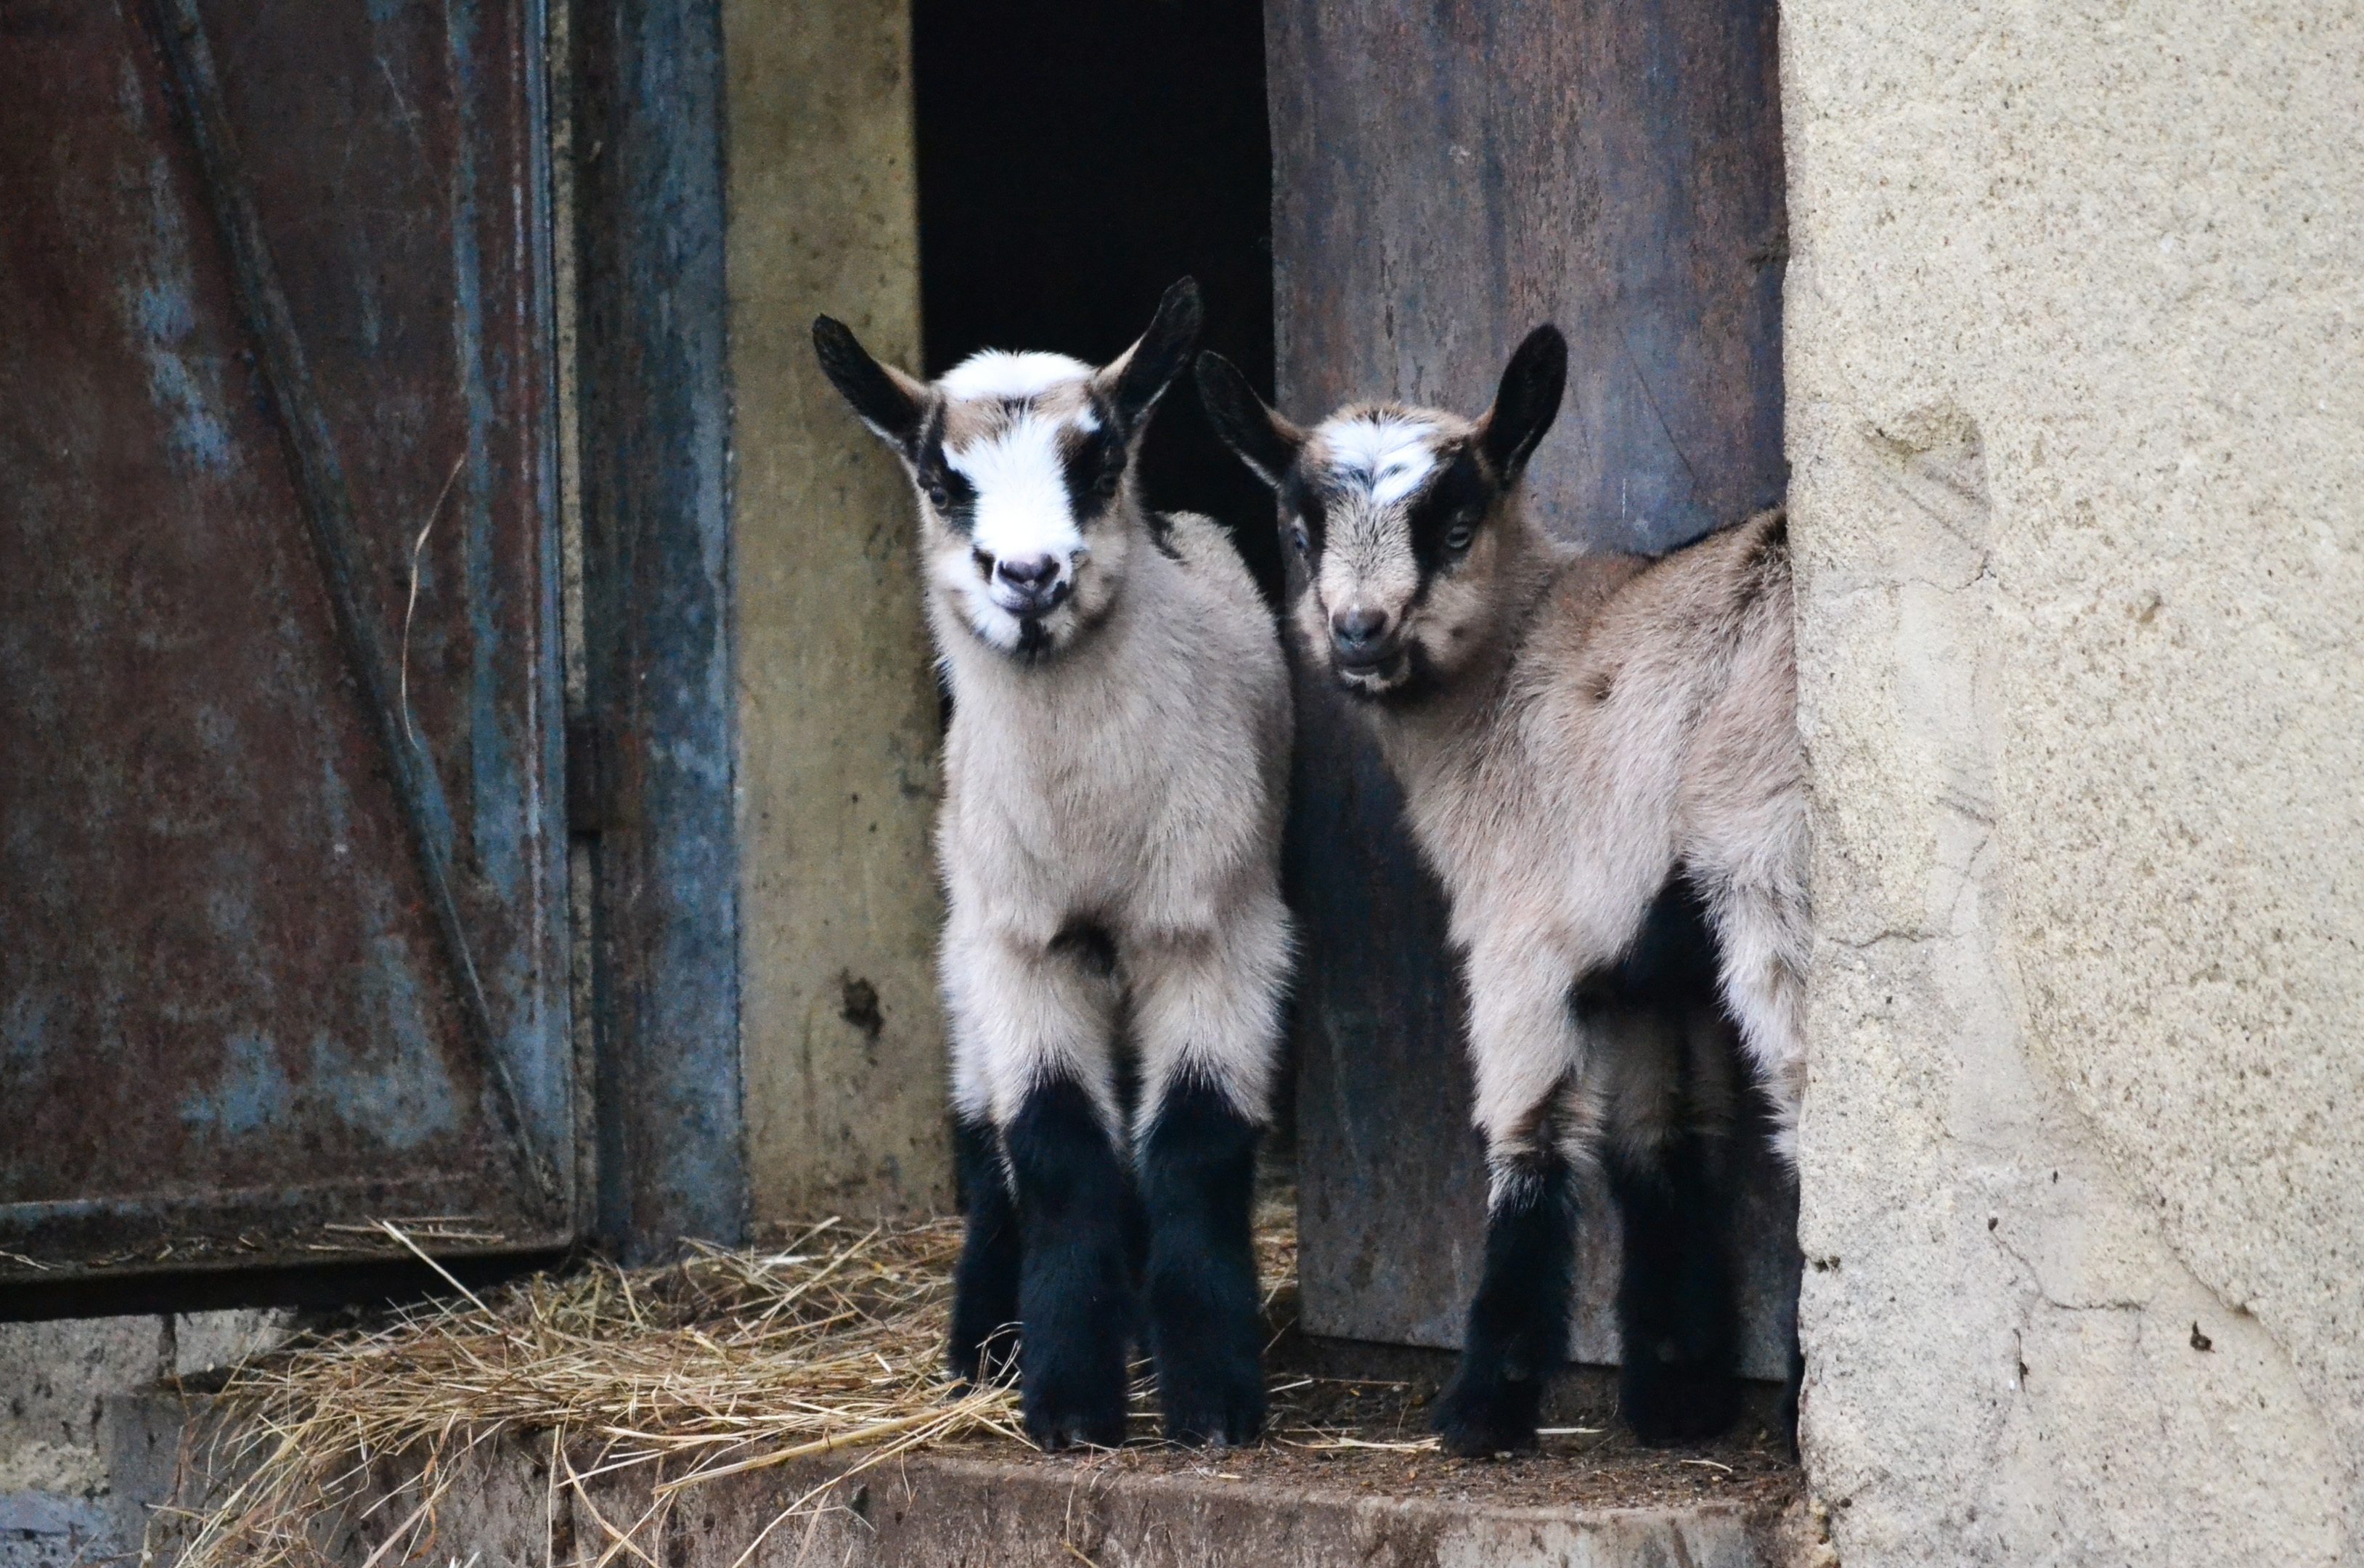
goat, sheep, backyard, mammal, fauna, goats, animals, vertebrate, cow goat family